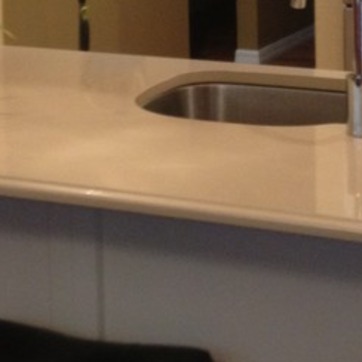
Material: polishedstone